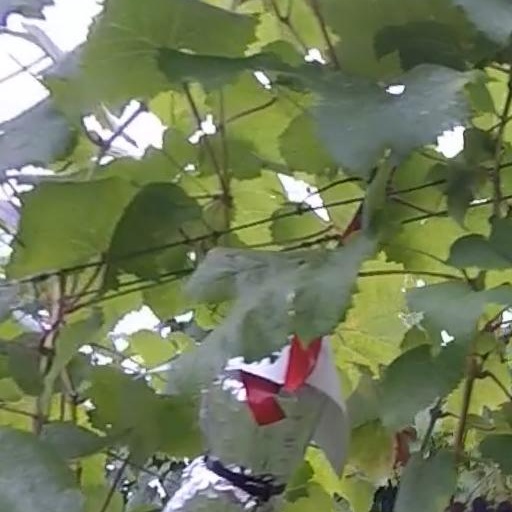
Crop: grape